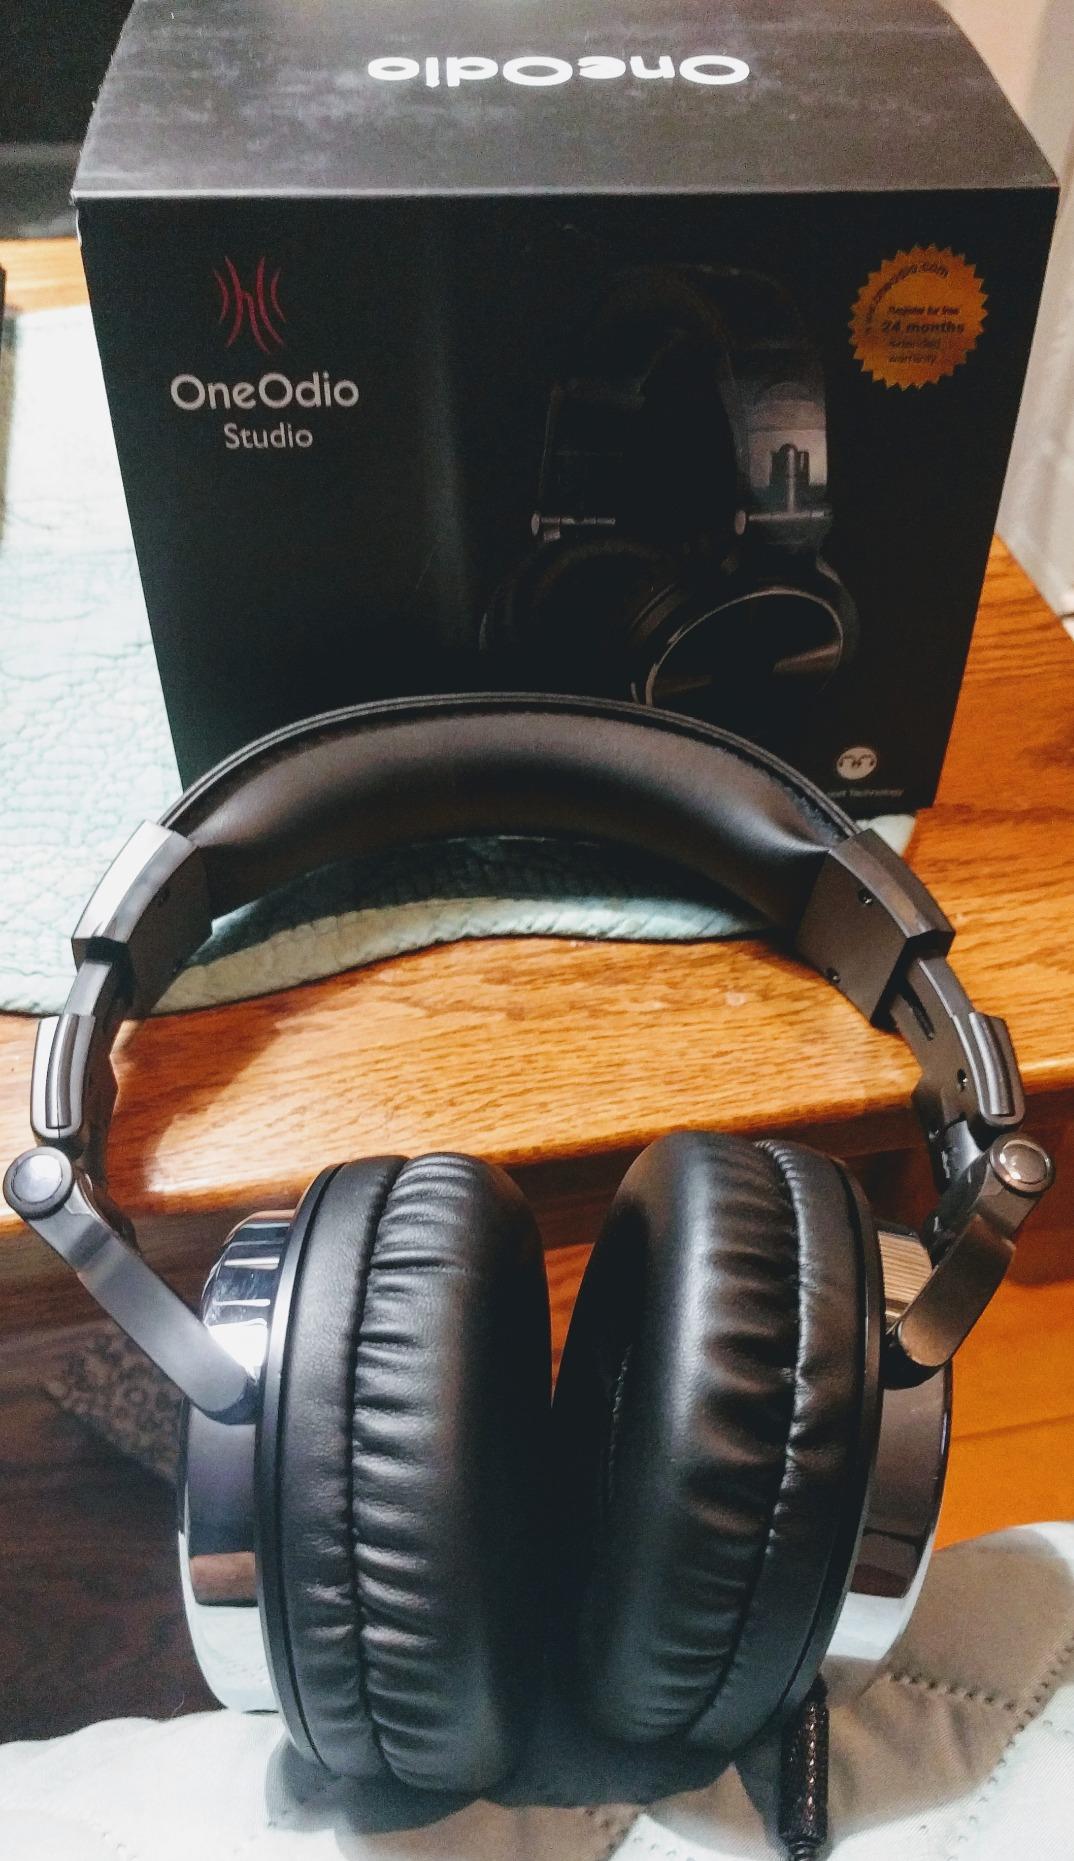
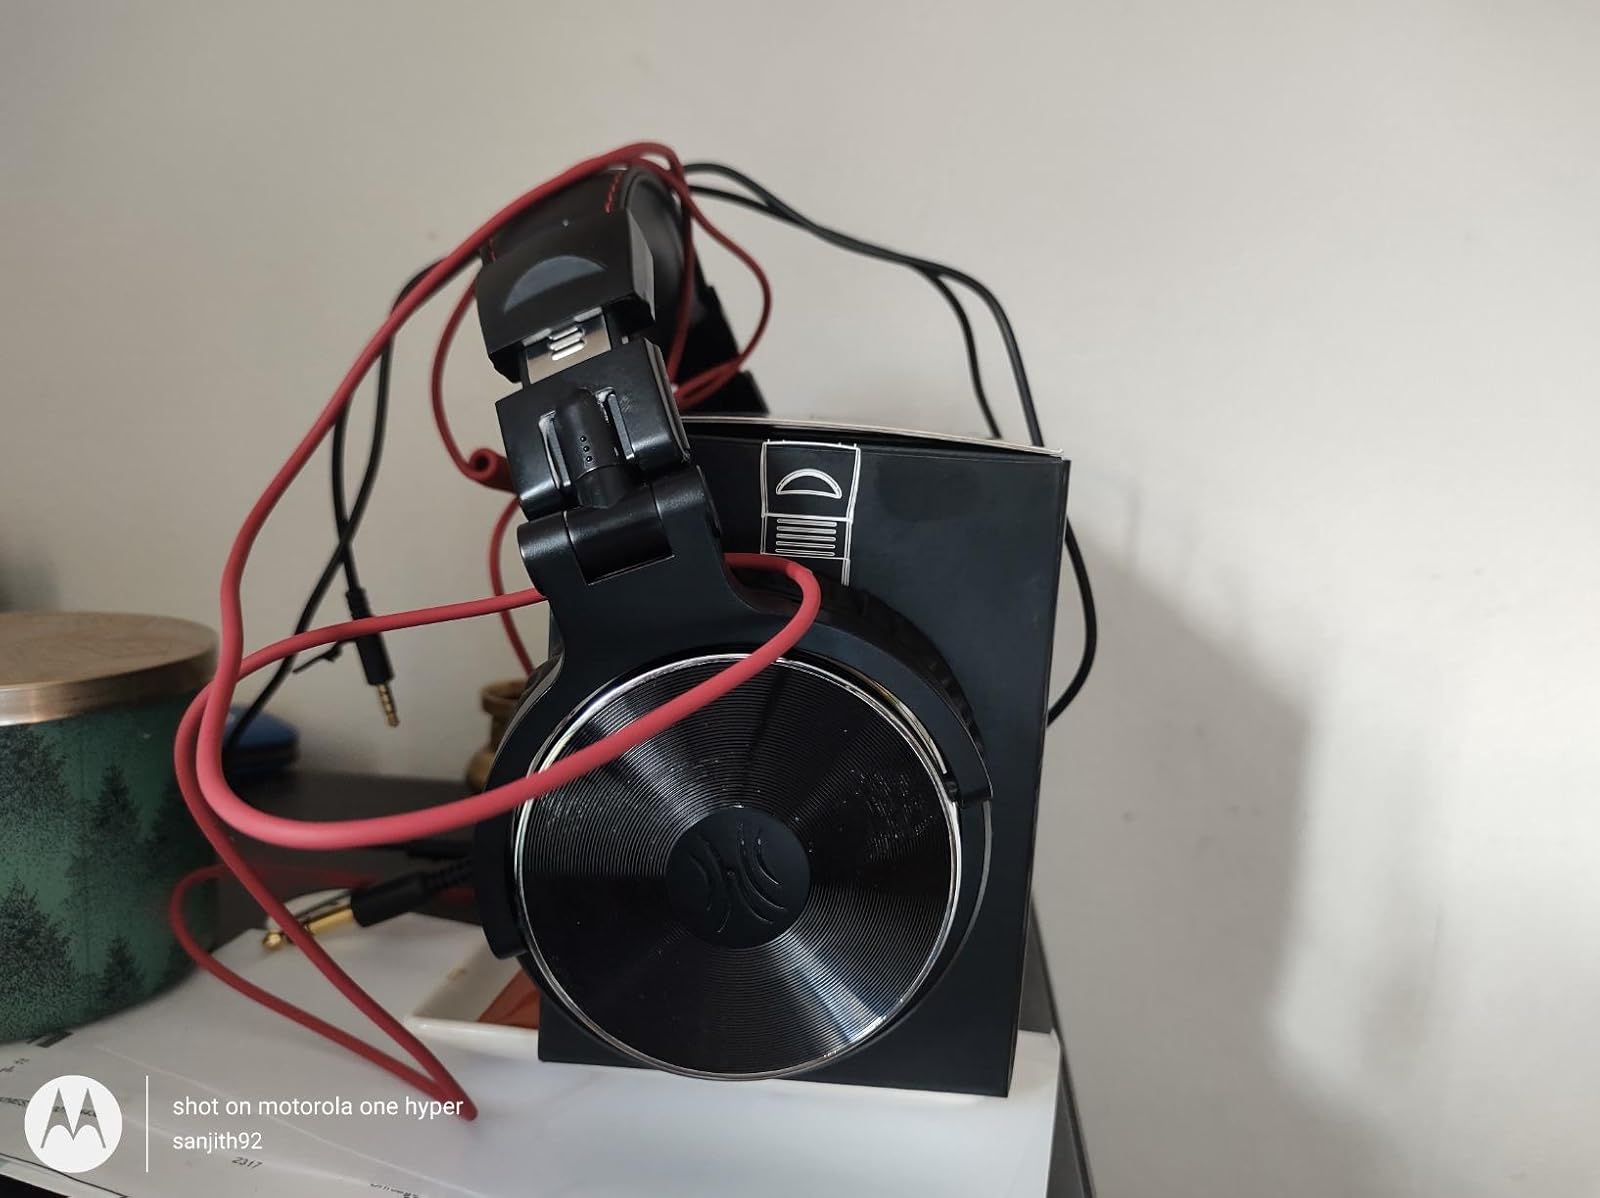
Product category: headphones
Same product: yes